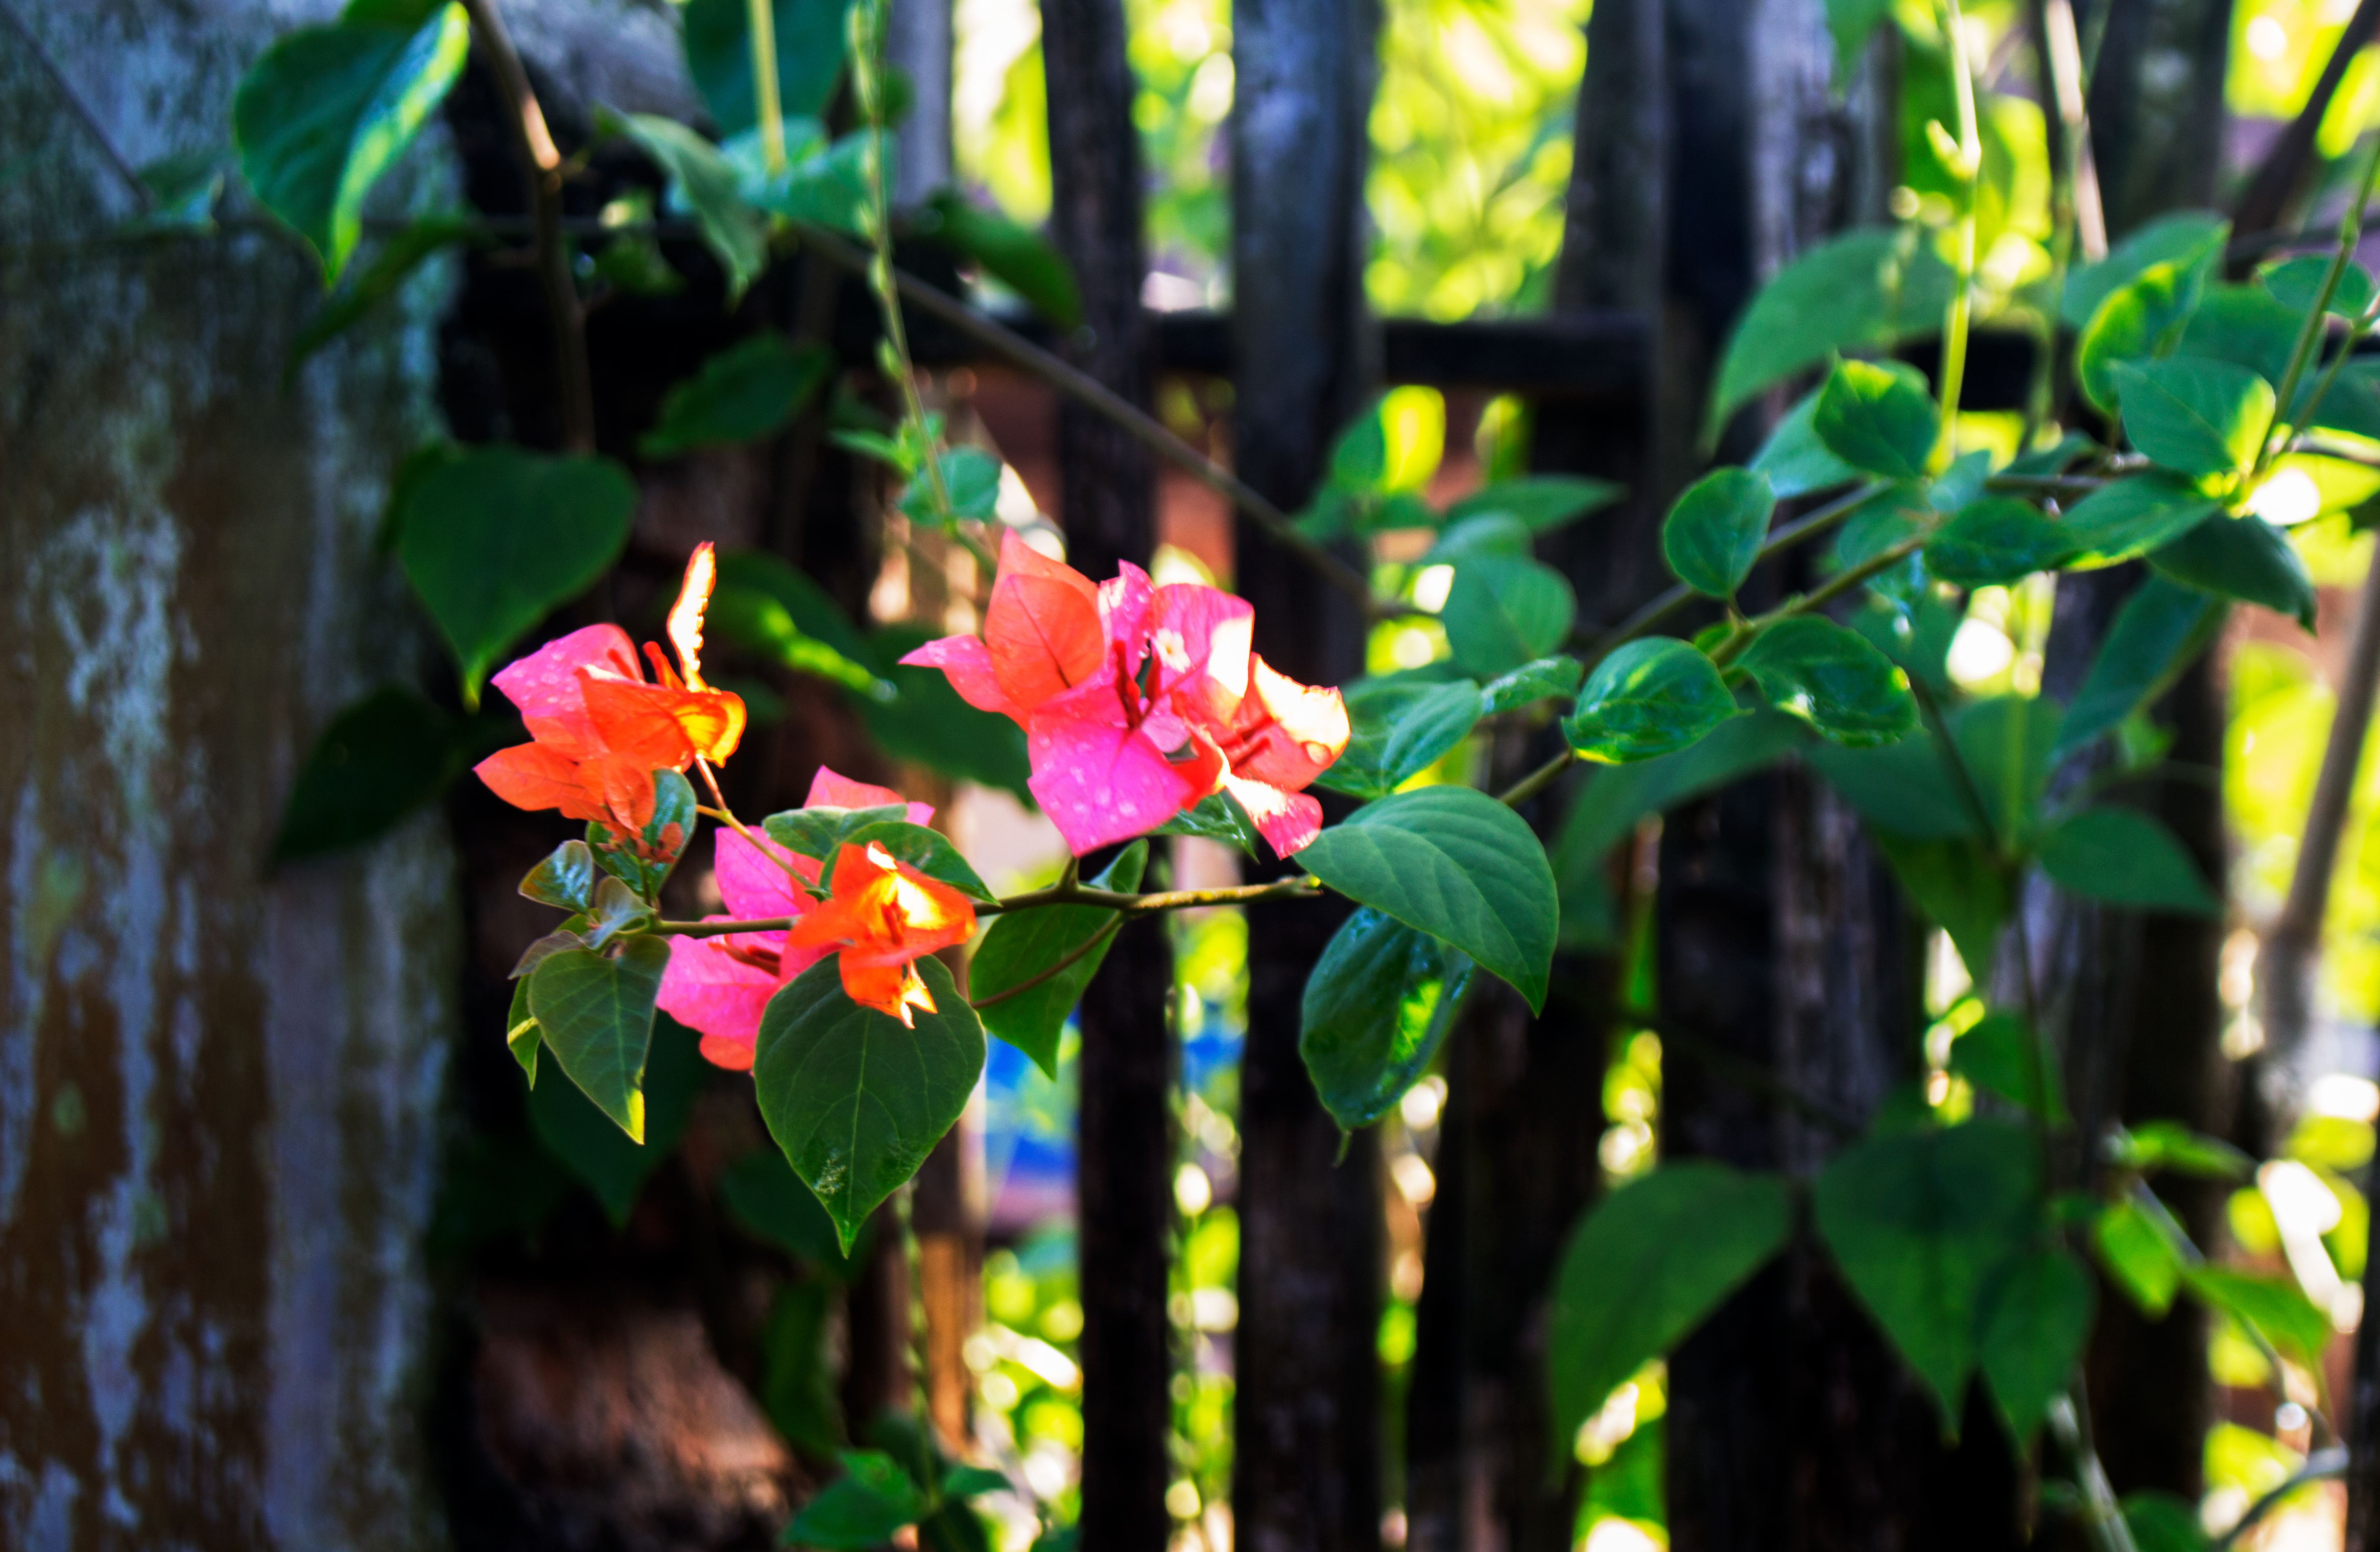
flower, leaf, metro, red flowers, light, flowering plant, plant, terrestrial plant, petal, botany, plant stem, vascular plant, wildflower, orchid, cattleya